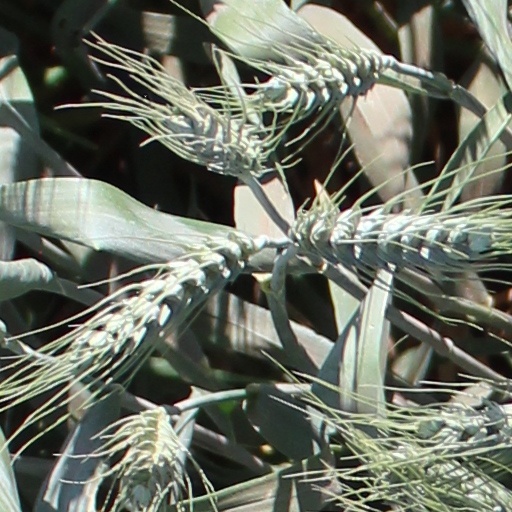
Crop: wheat